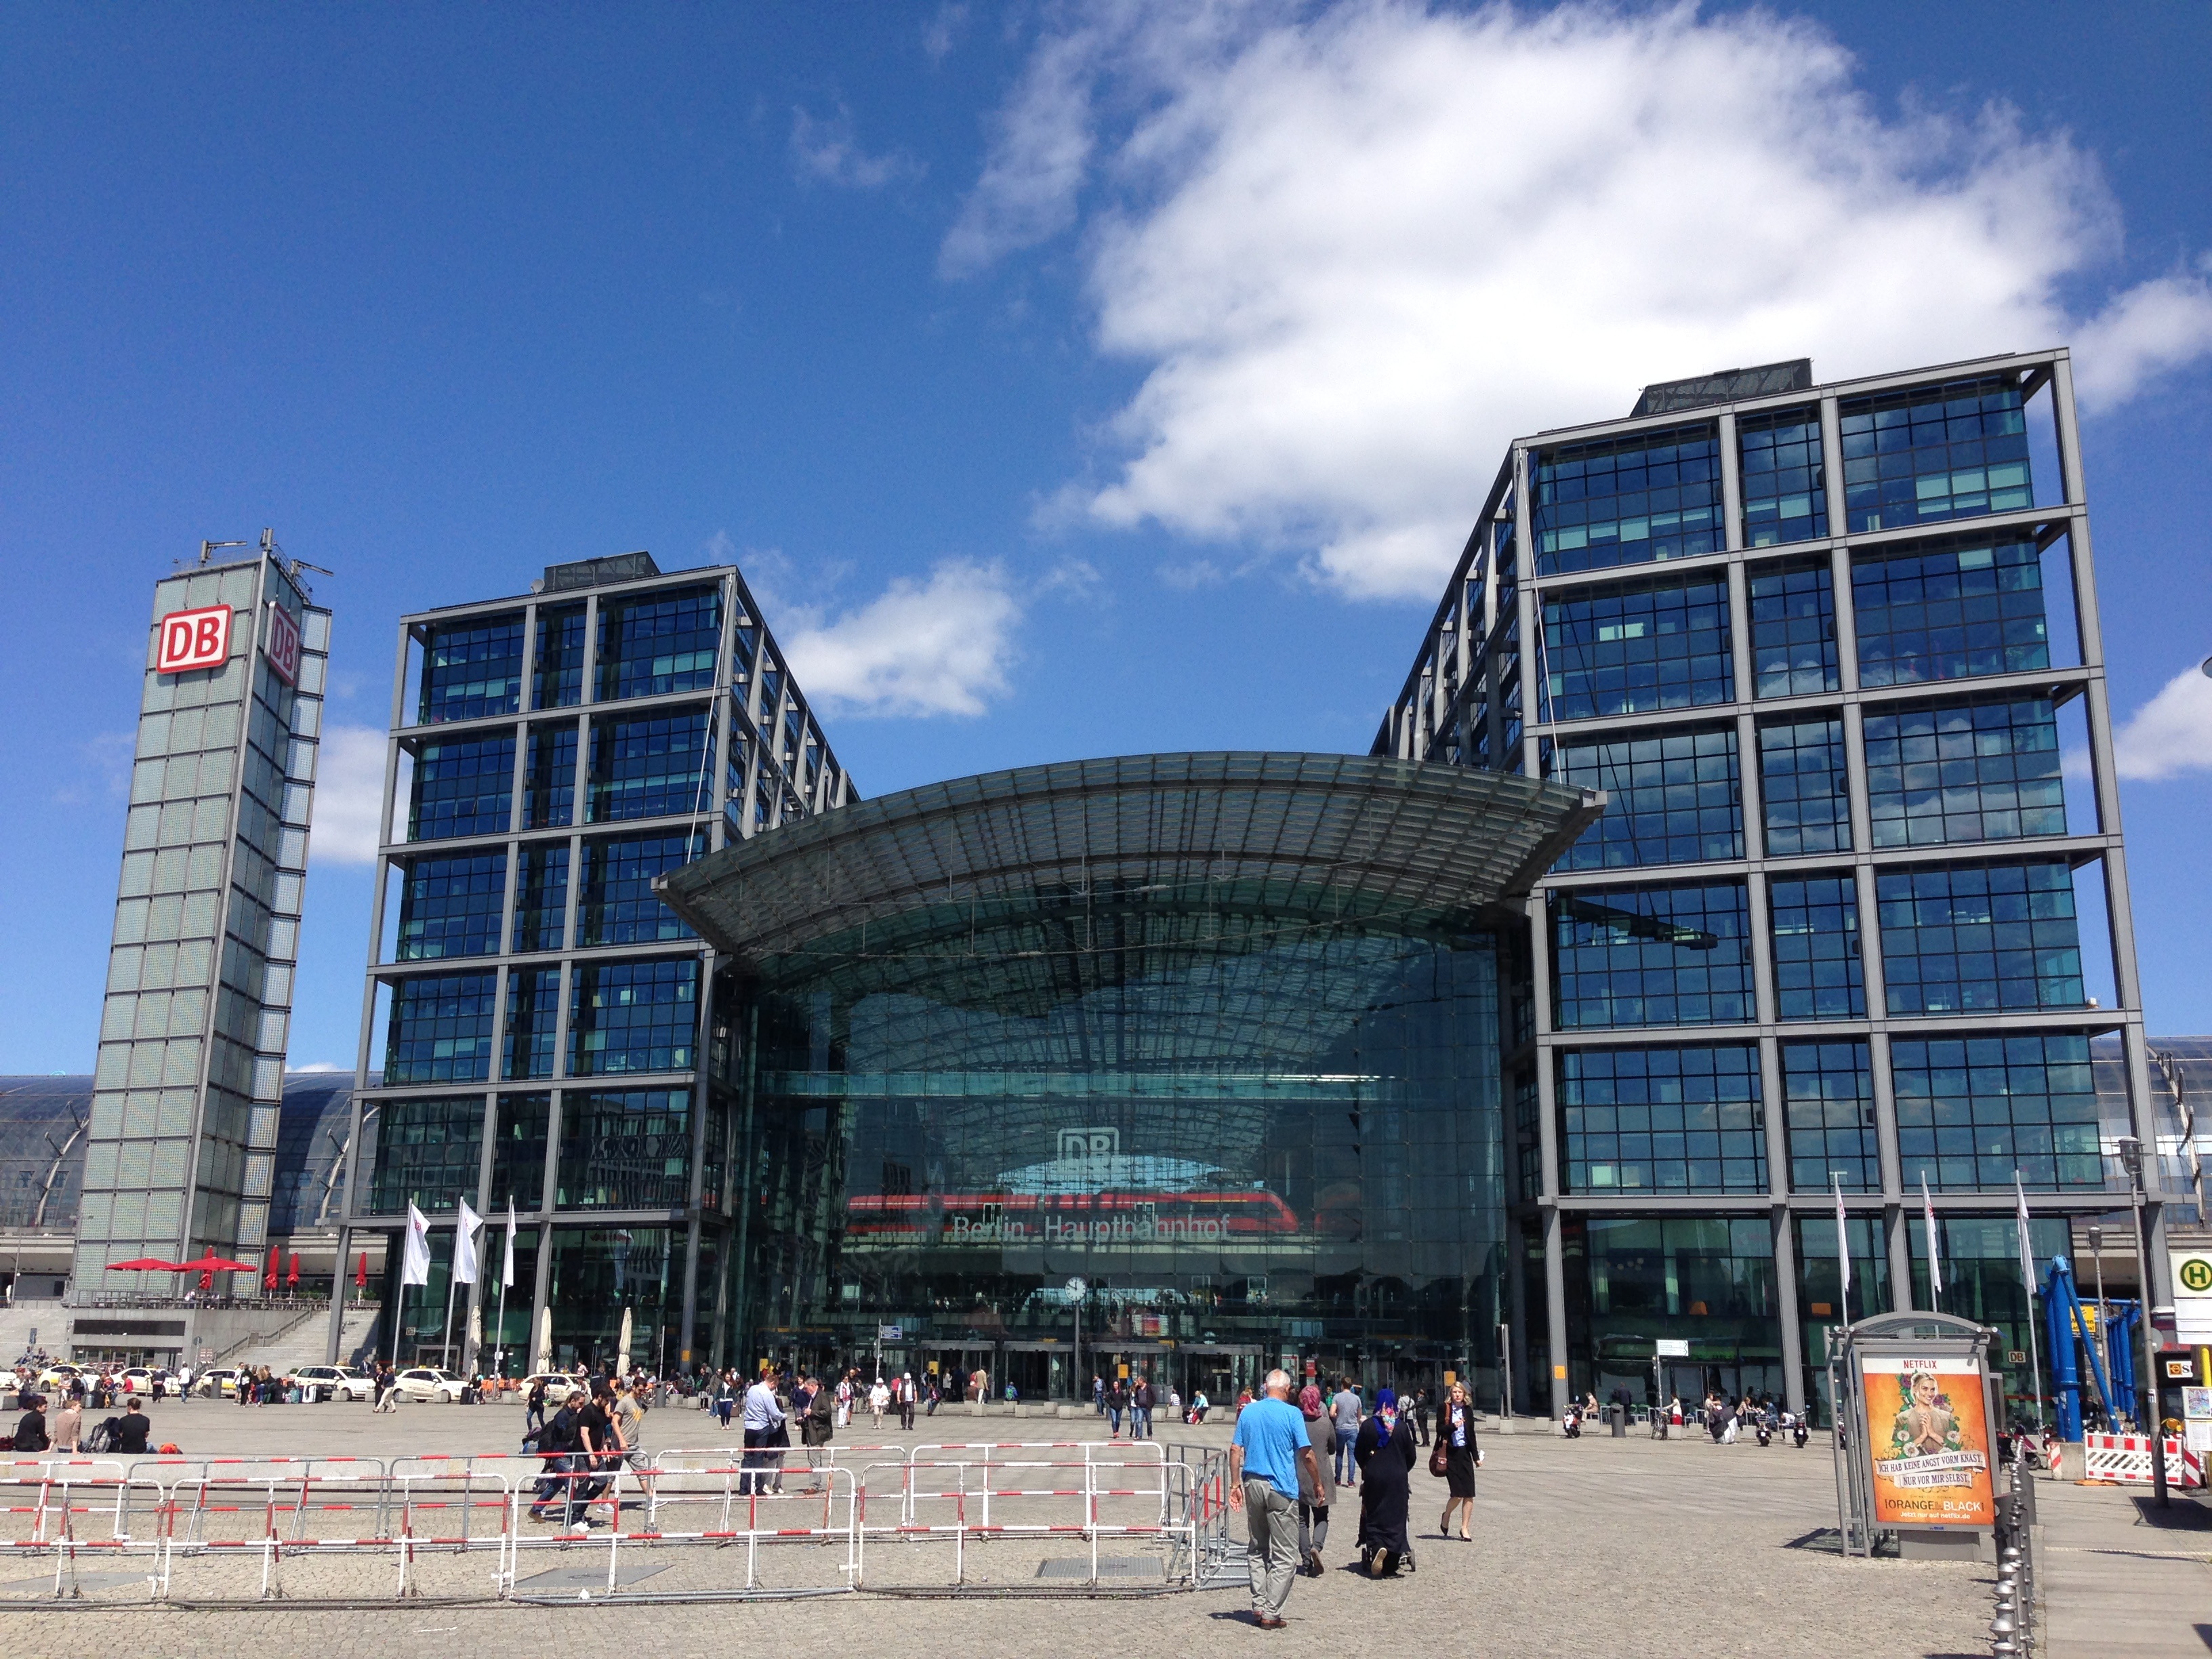
architecture, structure, railway, building, city, skyscraper, downtown, travel, plaza, landmark, facade, stadium, tower block, capital, arena, berlin, railway station, central station, headquarters, rail traffic, deutsche bahn, glass facade, shopping mall, glass roof, glass construction, urban area, lehrter railway station, bhf, human settlement, metropolitan area, sport venue